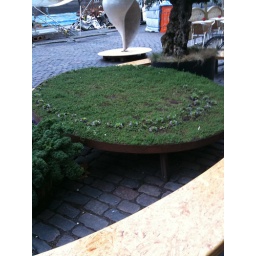
Spiral within green roof exhibit- Cop15